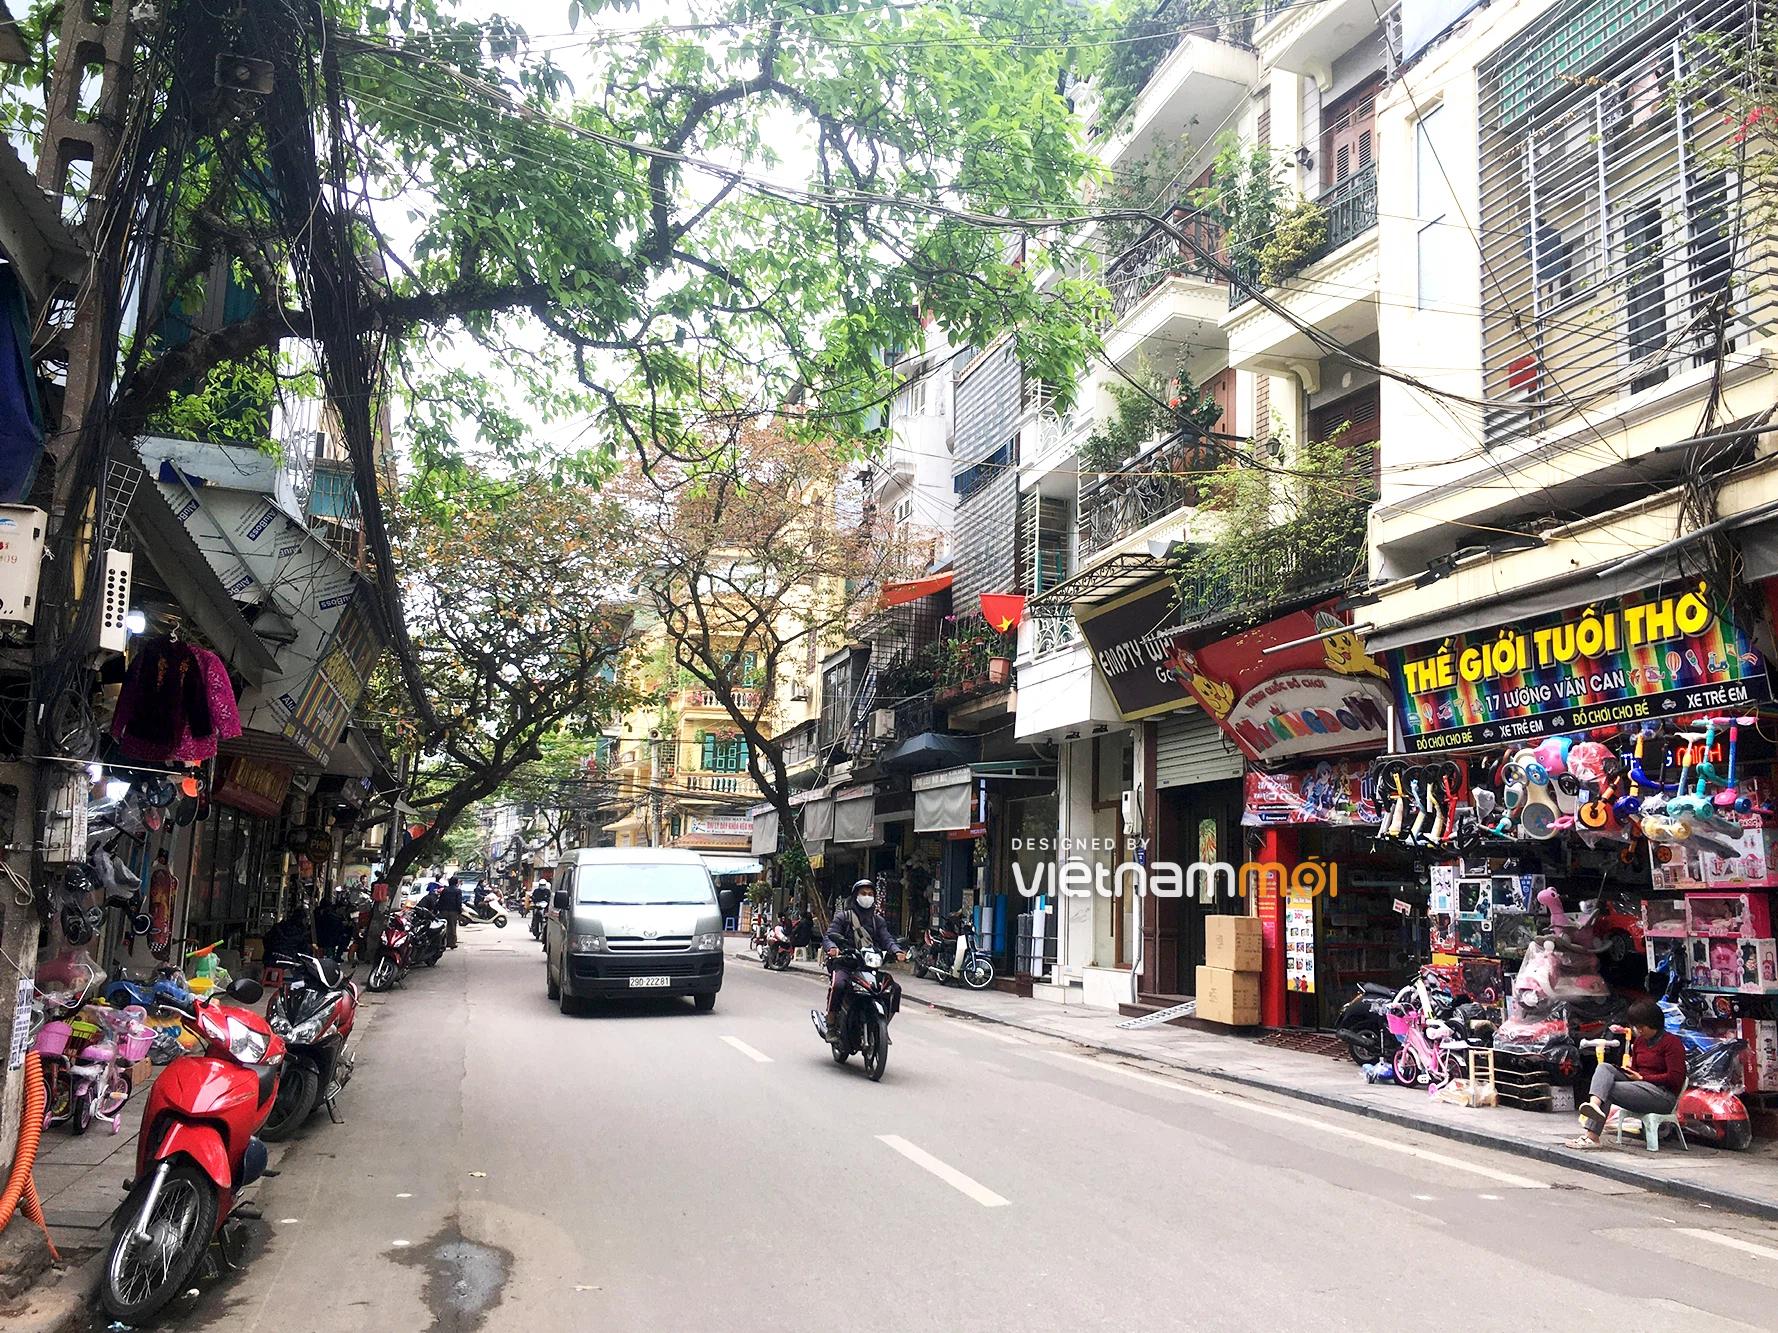
có một chiếc xe máy đang di chuyển phía trước một chiếc ô tô